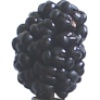
Label: mulberry